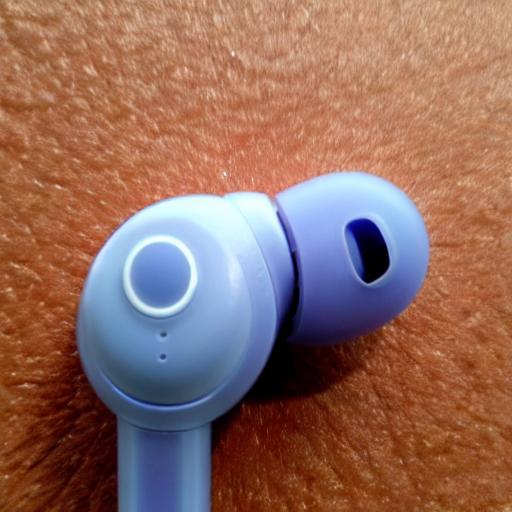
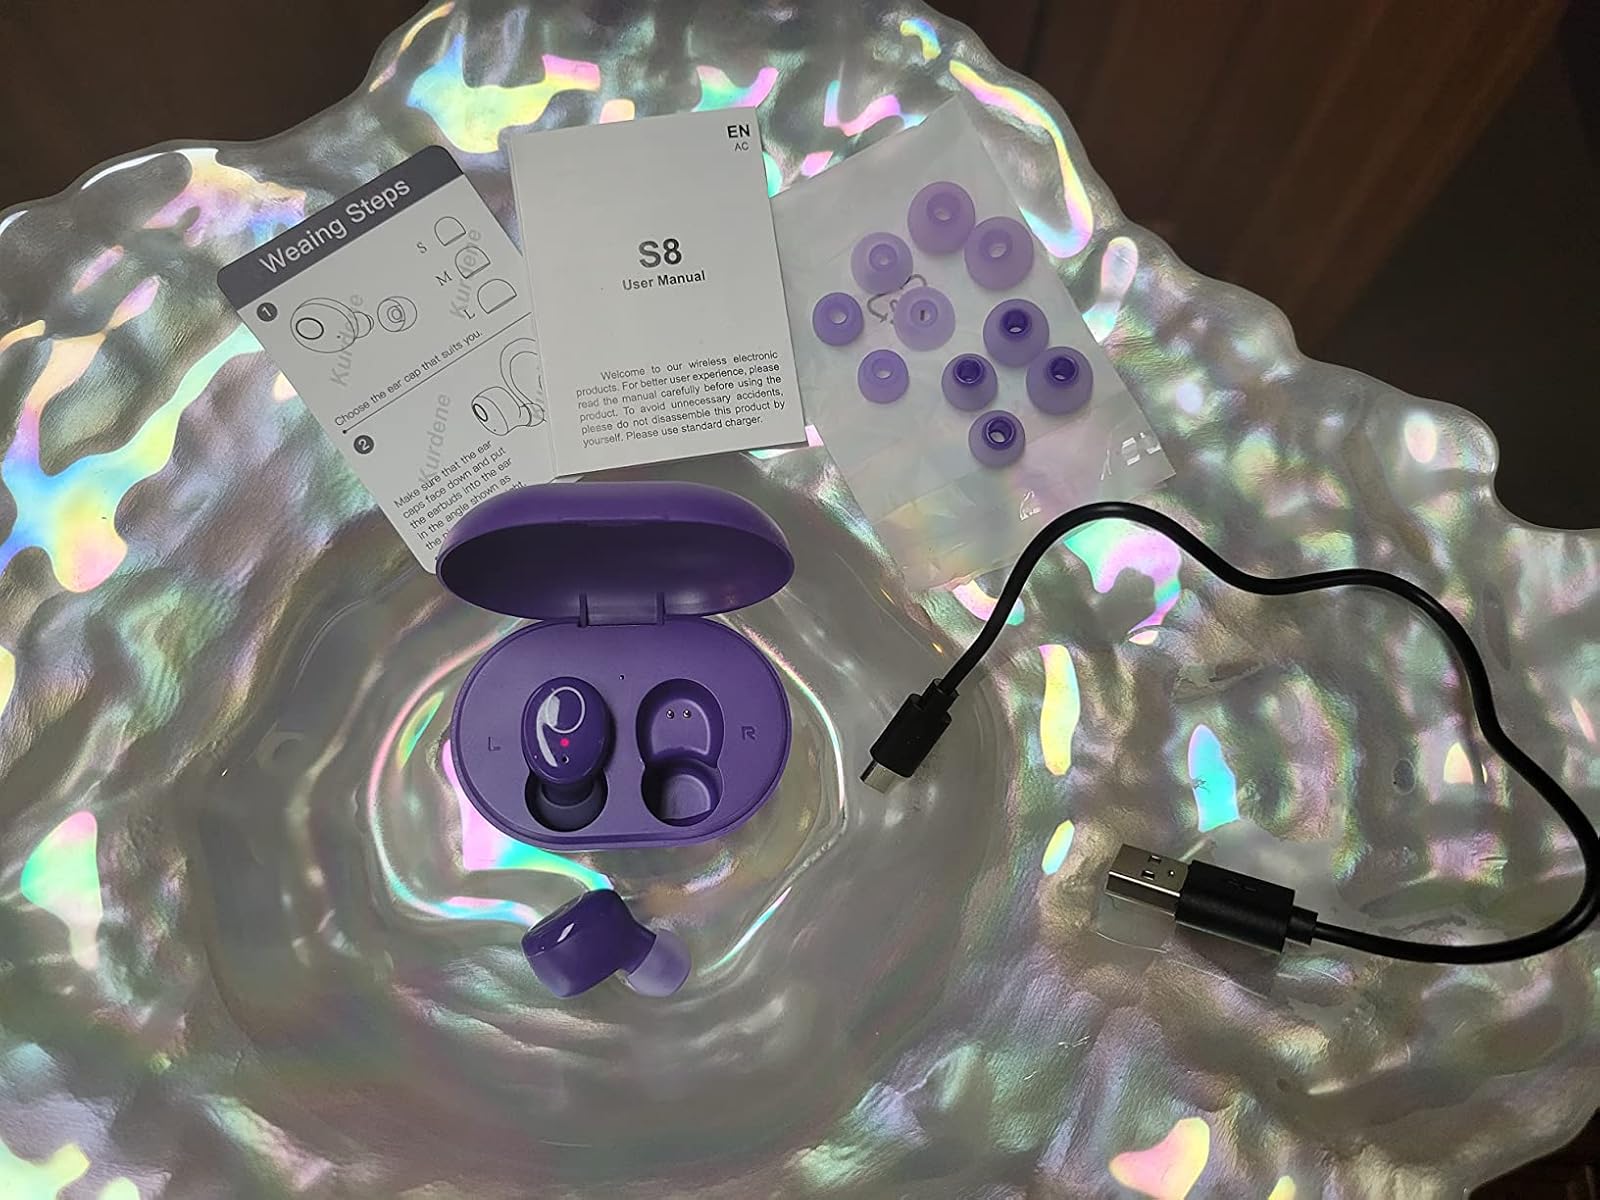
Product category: earbuds
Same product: no